Skeletonization

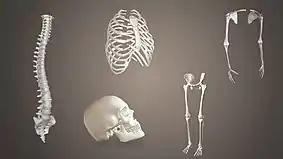
Different types of bones found in the human body.

Once a pool of skeletal remains is collected, bones and non bone materials will be mixed together. In order to avoid non bone materials being misinterpreted as bones, the following methods are applied to increase the efficiency of distinguishing bones and non bone materials. A microscope can be used to examine whether there is an absence of graininess that will only appear on a bone's surface. Scanning electron microscopy and energy- dispersive X- ray spectroscopy are used to examine the chemical composition of any materials that are suspected to be bones. The results of the chemical composition test will be compared with the bone specimens of a FBI's database named Spectral Library for Identification. Non bone materials are obvious to be detected since non bone materials do not have the same ratio of calcium-to-phosphorus that bones have.